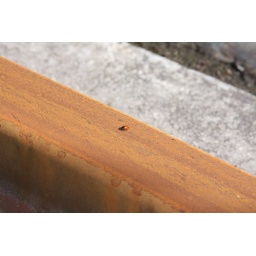
Ladybird on a rusty rail of a swing bridge at Glasson Dock, near Lancaster.